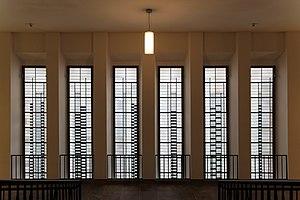
Anni Albers, née Annelise Fleischmann le 12 juin 1899 à Berlin en Allemagne et morte le 9 mai 1994 à Orange dans le Connecticut aux États-Unis, est une artiste textile américaine d'origine allemande, designer, lithographe et théoricienne de l'art, qui a participé au mouvement du Bauhaus et a enseigné au Black Mountain College. Anni Albers est une des rares femmes du Bauhaus à avoir rencontré de son vivant le succès professionnel et la reconnaissance.